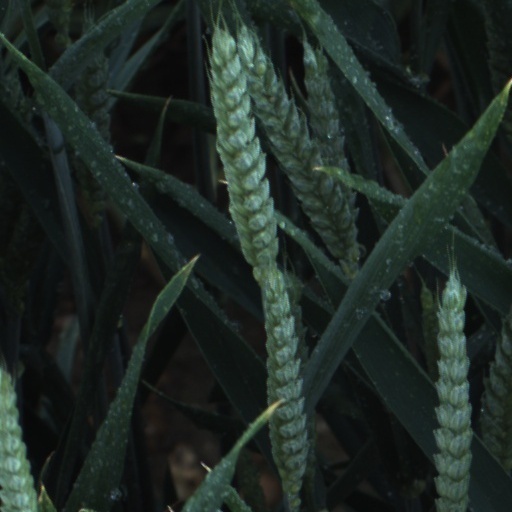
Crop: wheat